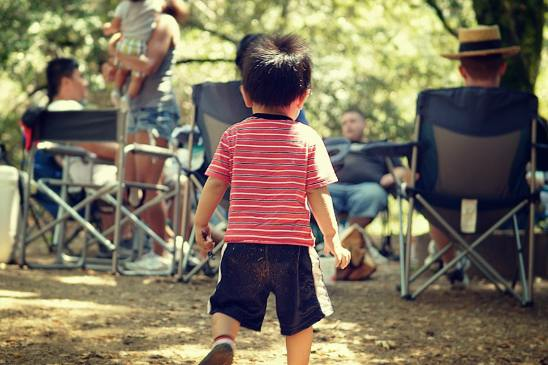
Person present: Yes